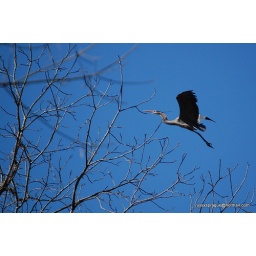
Usually see these birds very still in the water but a pair of them was active and flying around.